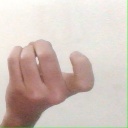
अक्षर: ज